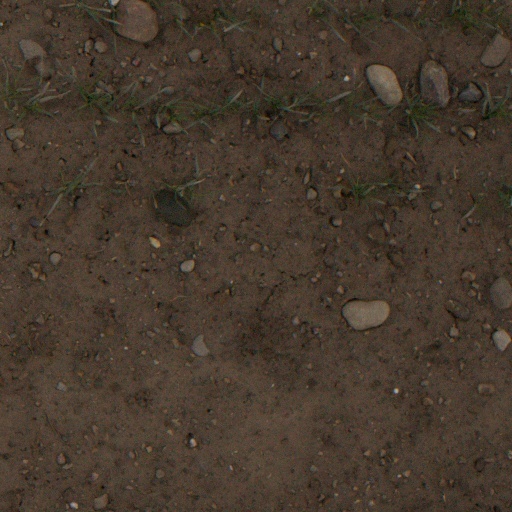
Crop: wheat